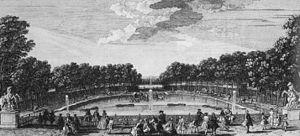
Jacques Rigaud est un dessinateur et graveur français, né à Puyloubier le 1ᵉʳ mai 1680 et mort à Paris le 10 août 1754.
Le caféier vient de la province de Kaffa, en Éthiopie. Sa culture se répand dans l'Arabie voisine, où sa popularité a profité de la prohibition de l'alcool par l'islam. Appelé K'hawah, qui signifie « revigorant », sa rareté l'a rendu très cher en Europe jusqu'au premier tiers du XVIIIᵉ siècle. Puis sa culture déferle en quatre vagues, Java des années 1720, La Réunion des années 1730-1740, le Suriname des années 1750-1770 et Saint-Domingue des années 1770-1780.
Le château de Marly, situé à Marly-le-Roi dans les Yvelines, fut édifié sous le règne de Louis XIV. Il fut détruit durant le Premier Empire.